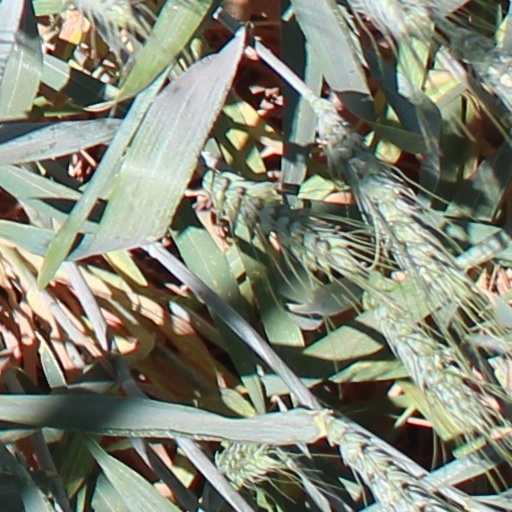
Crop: wheat